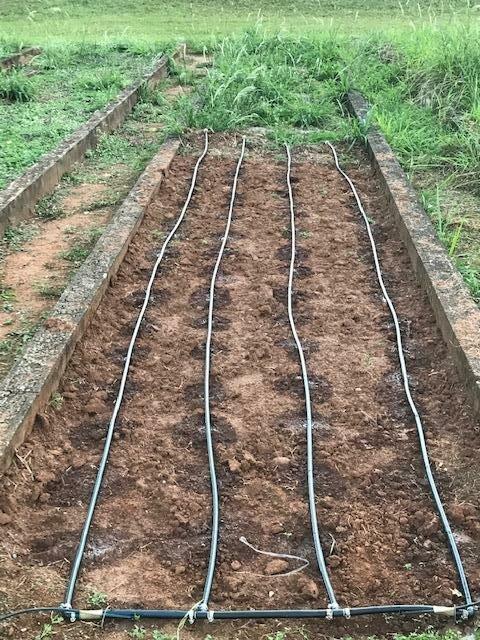
Mipira membamemba ya rangi ya kijivu inayo saidia katika shughuli ya umwagiliaji. Mipira hiyo hudondosha maji kwa mfumo wa matone, na humsaidia mkulima kuepuka adha ya kutegemea mvua kwa ajili ya shughuli ya umwagiliaji.